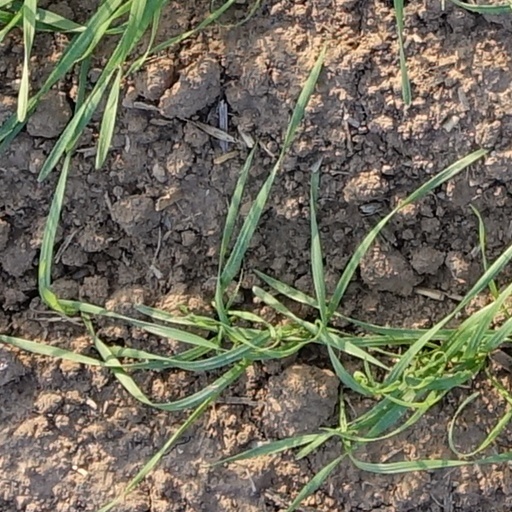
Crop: wheat